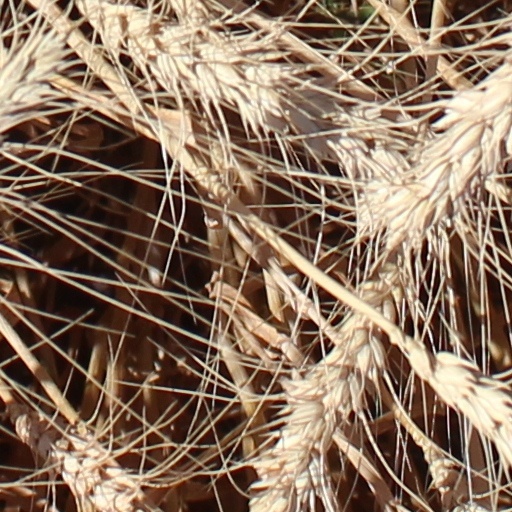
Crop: wheat